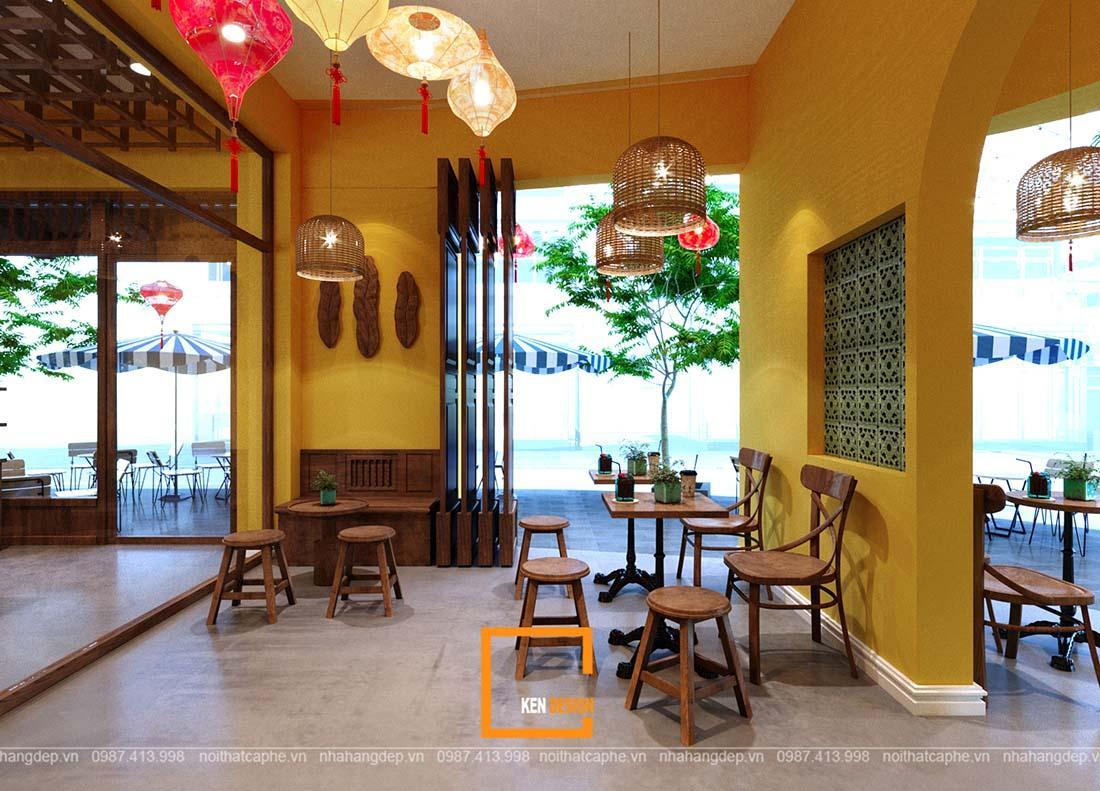
những chiếc dù ở bên ngoài quán có màu trắng và màu xanh dương